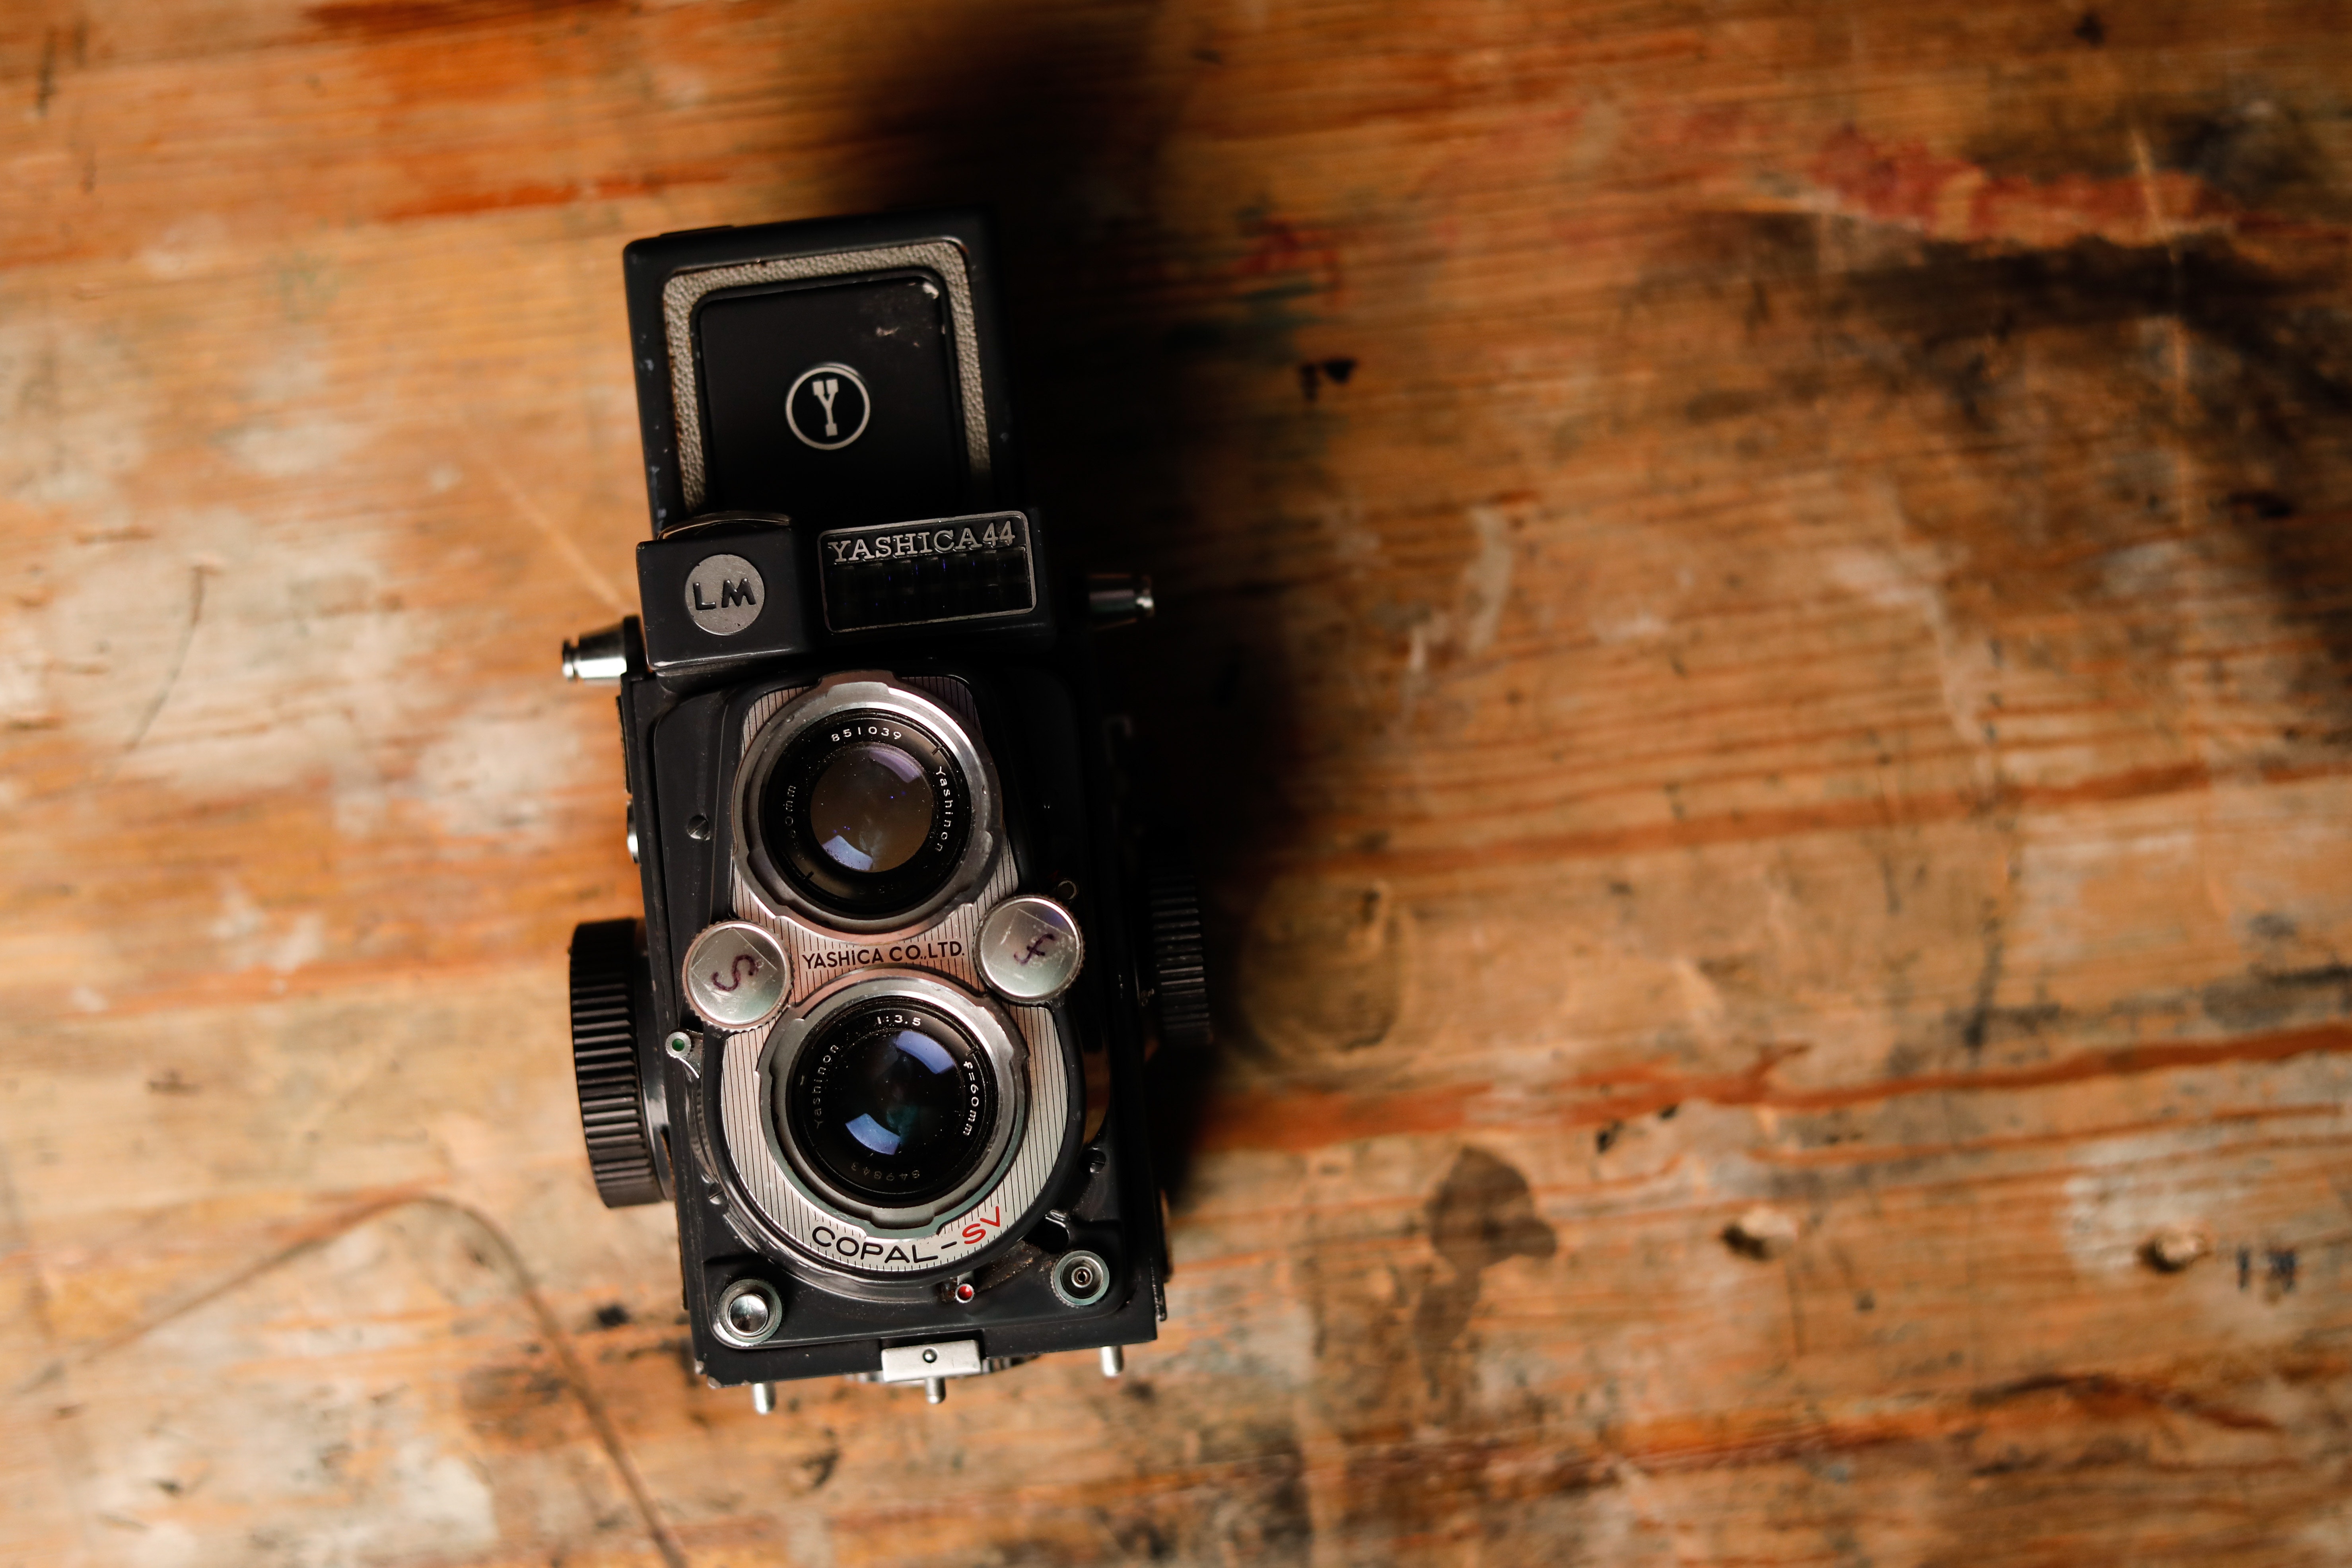
camera, cameras optics, camera lens, lens, digital camera, photography, reflex camera, single lens reflex camera, still life photography